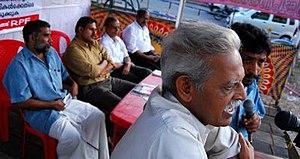
Varavara Rao, né le 3 novembre 1940 dans le district de Warangal, est un activiste, poète, professeur et écrivain indien.